Ridenbaugh Hall

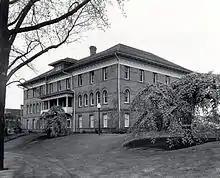
Ridenbaugh Hall in 1980

Ridenbaugh Hall is a historic three-story building in the northwest United States, on the campus of the University of Idaho in Moscow, Idaho. Opened in 1902 as the first UI dormitory for female students, Ridenbaugh has been the oldest brick building on campus since the 1970s.